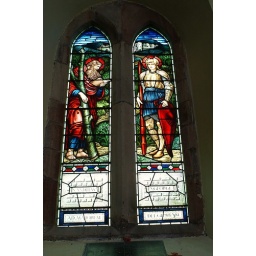
Beautiful stained glass window in St. Andrew's Church, Wroxeter.